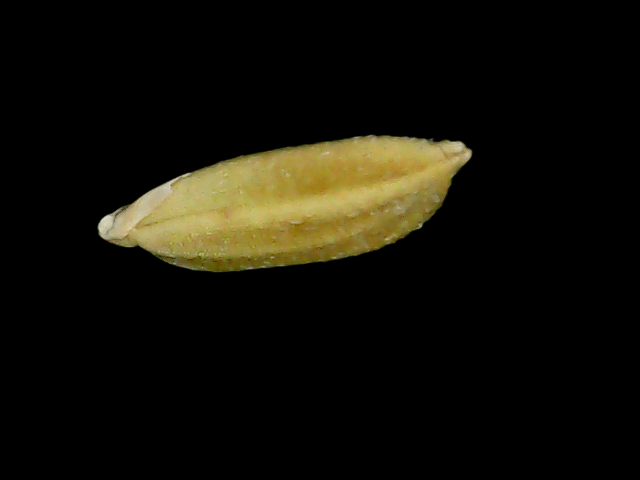
Rice variety: Bd95